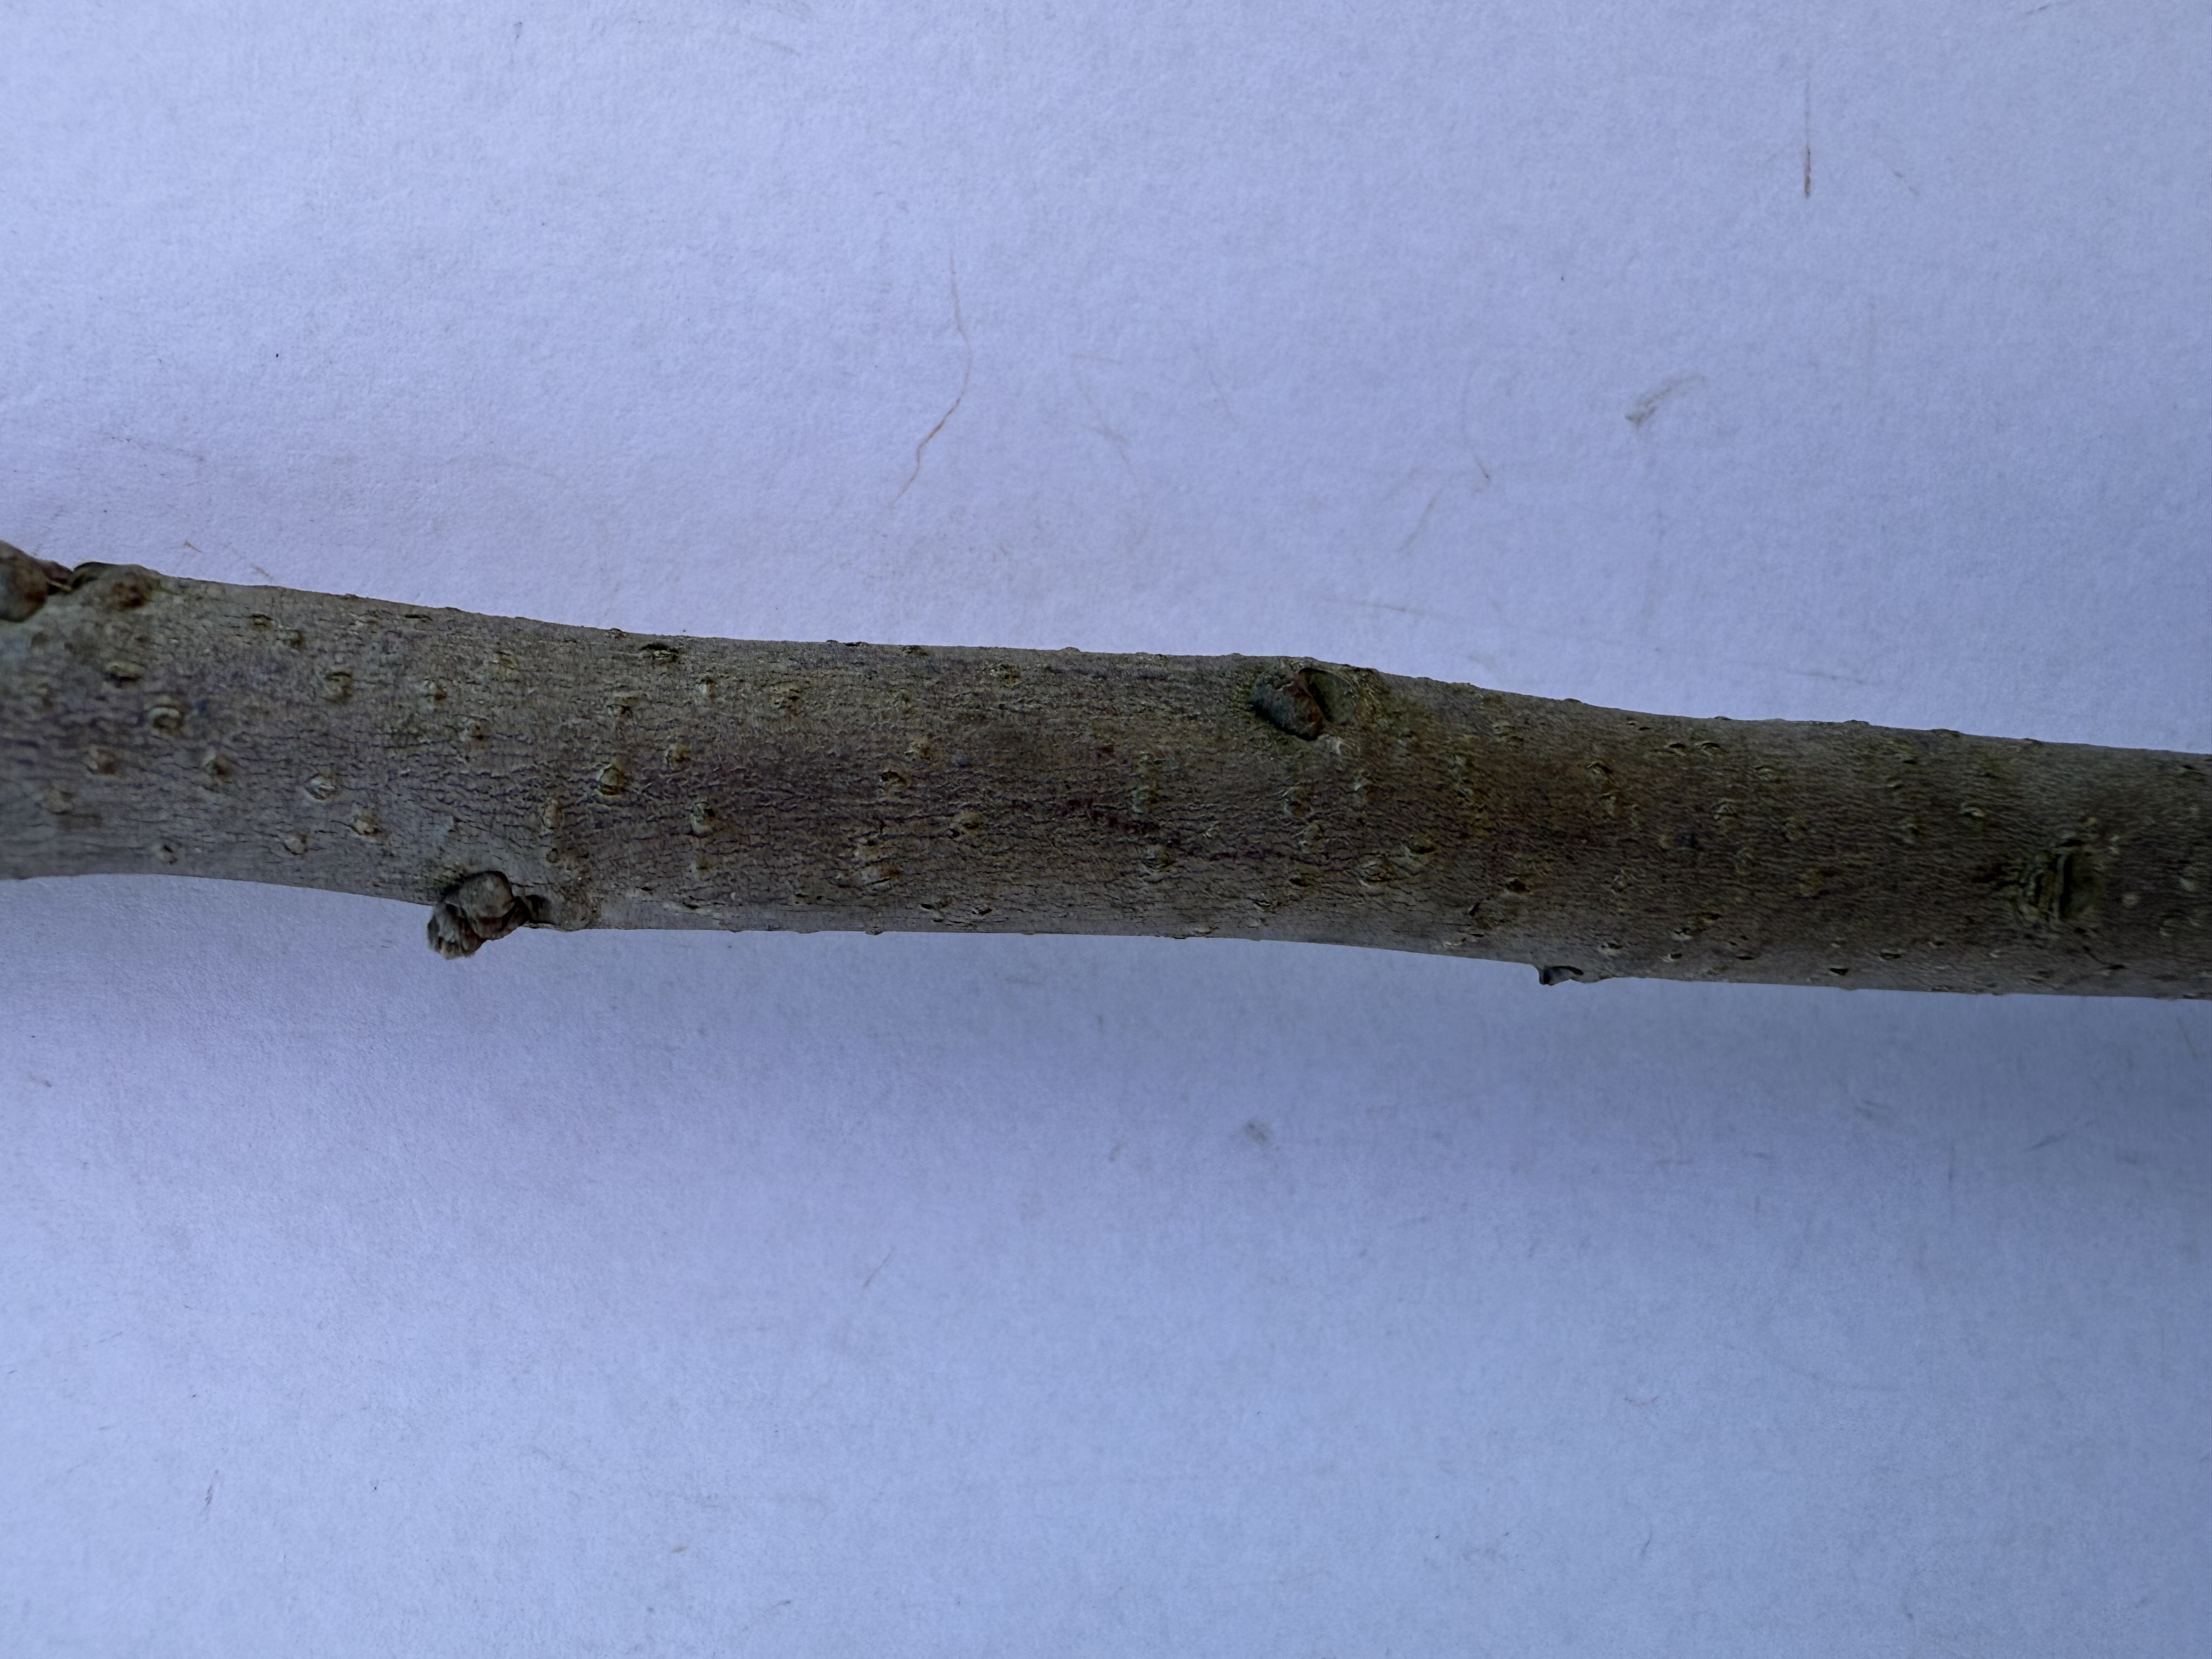
Variety: Hachiya Persimmon